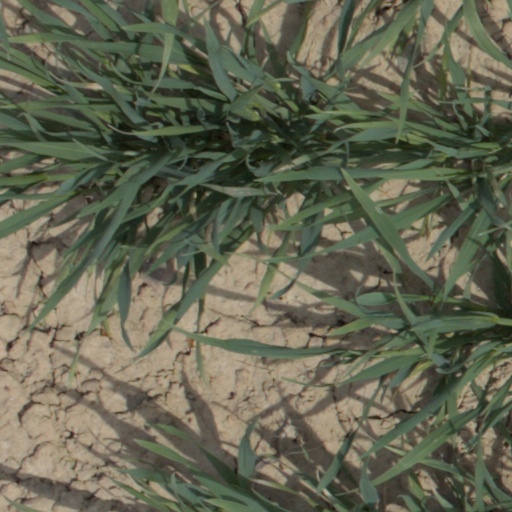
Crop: wheat